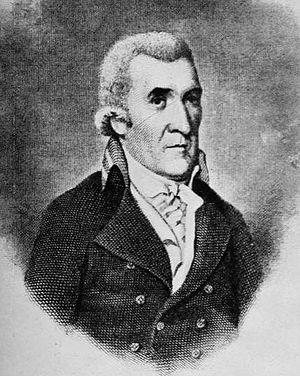
William Wright est un médecin et un botaniste écossais, né en mars 1735 à Crieff dans le Perthshire en Écosse et mort le 19 septembre 1819 à Édimbourg.